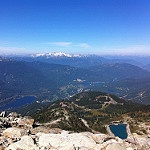
Scene: Outdoor